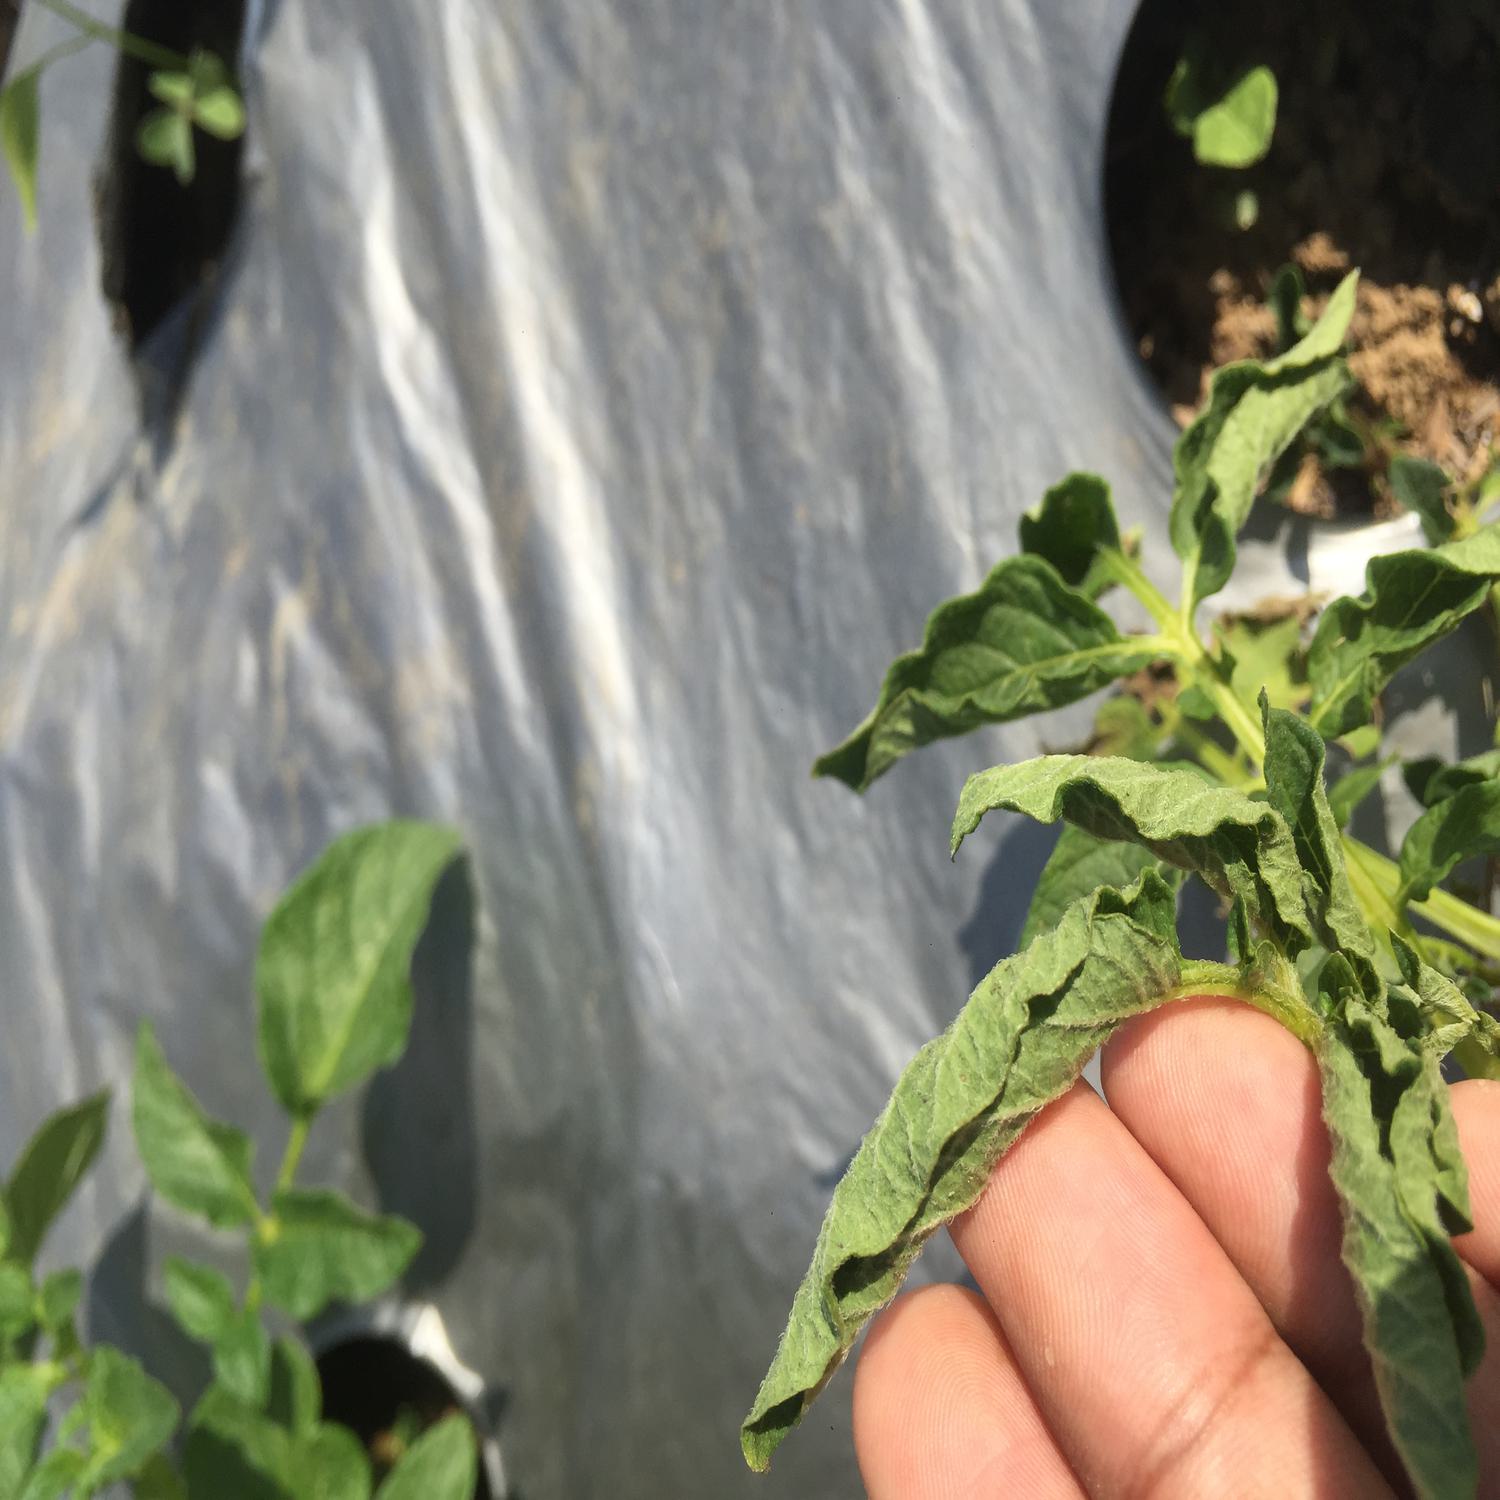
Etiqueta: Pudricion_Parda